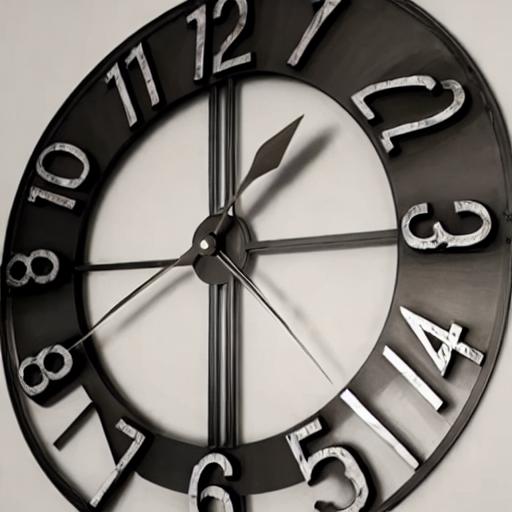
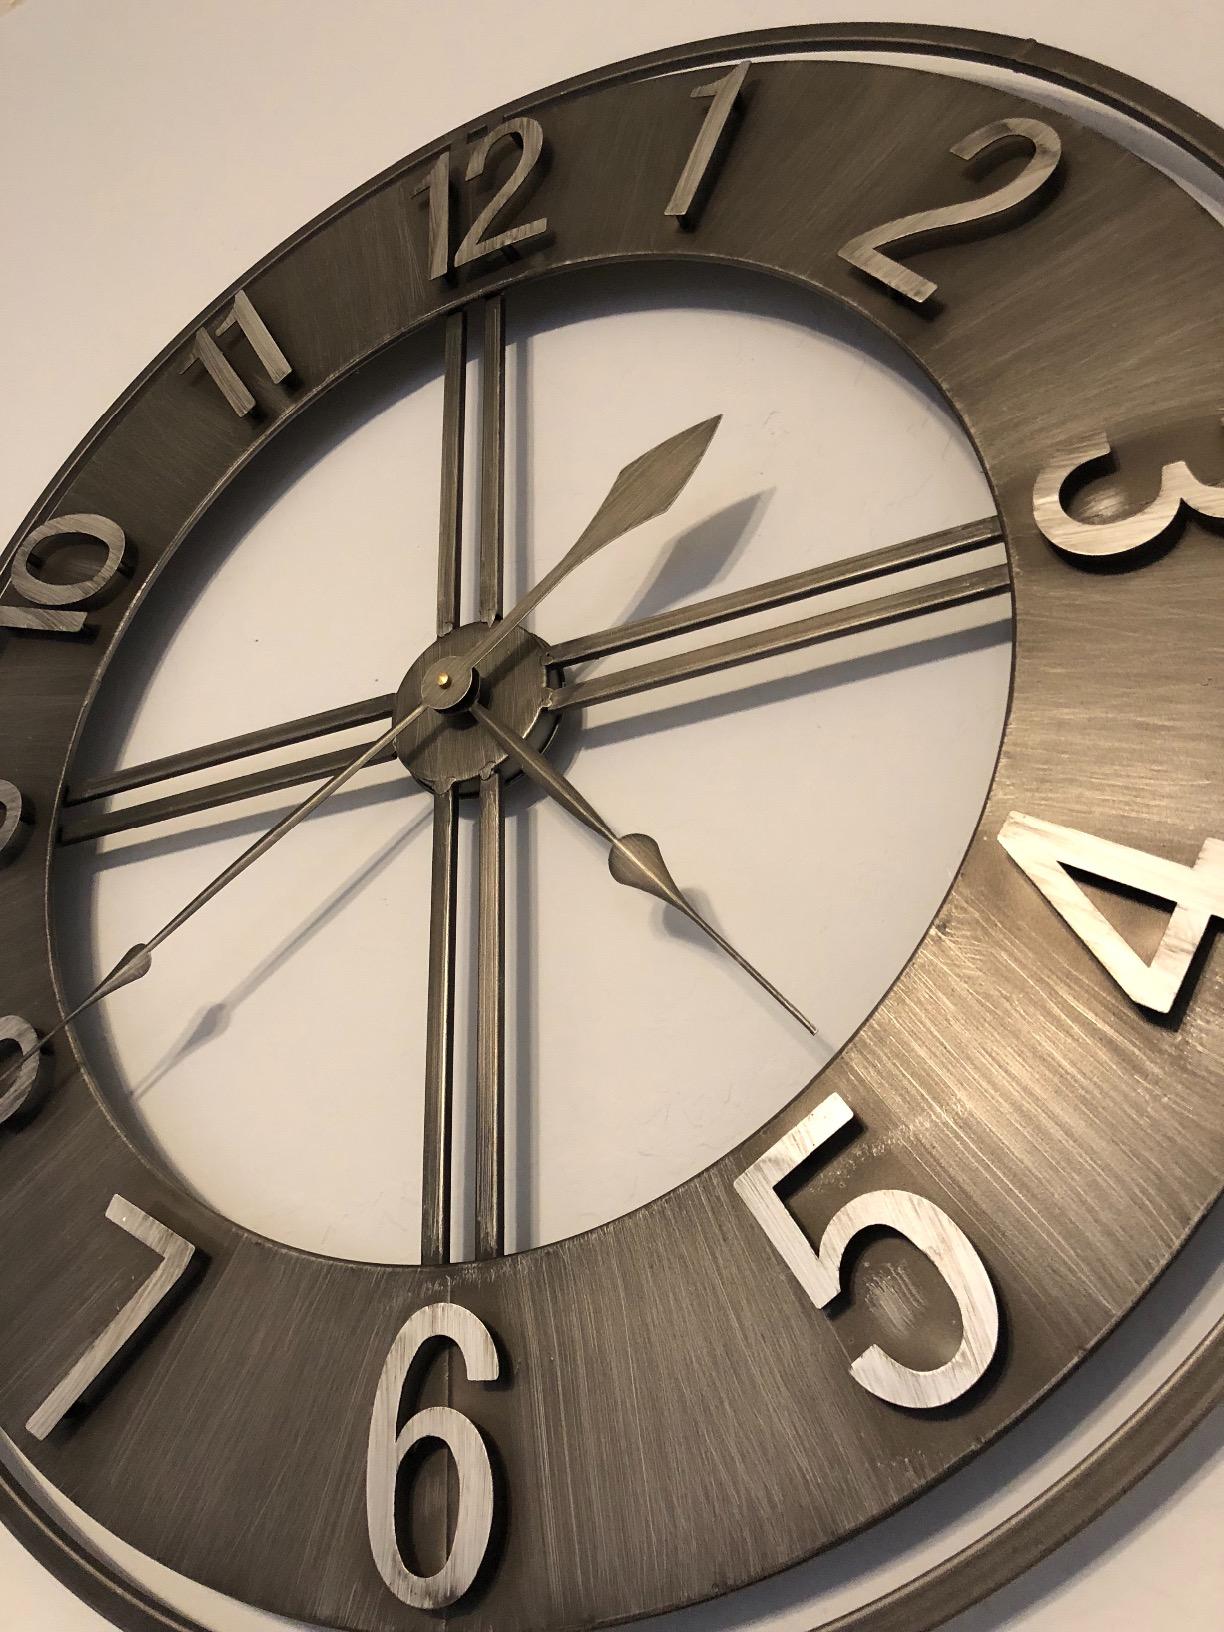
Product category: clock
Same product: no